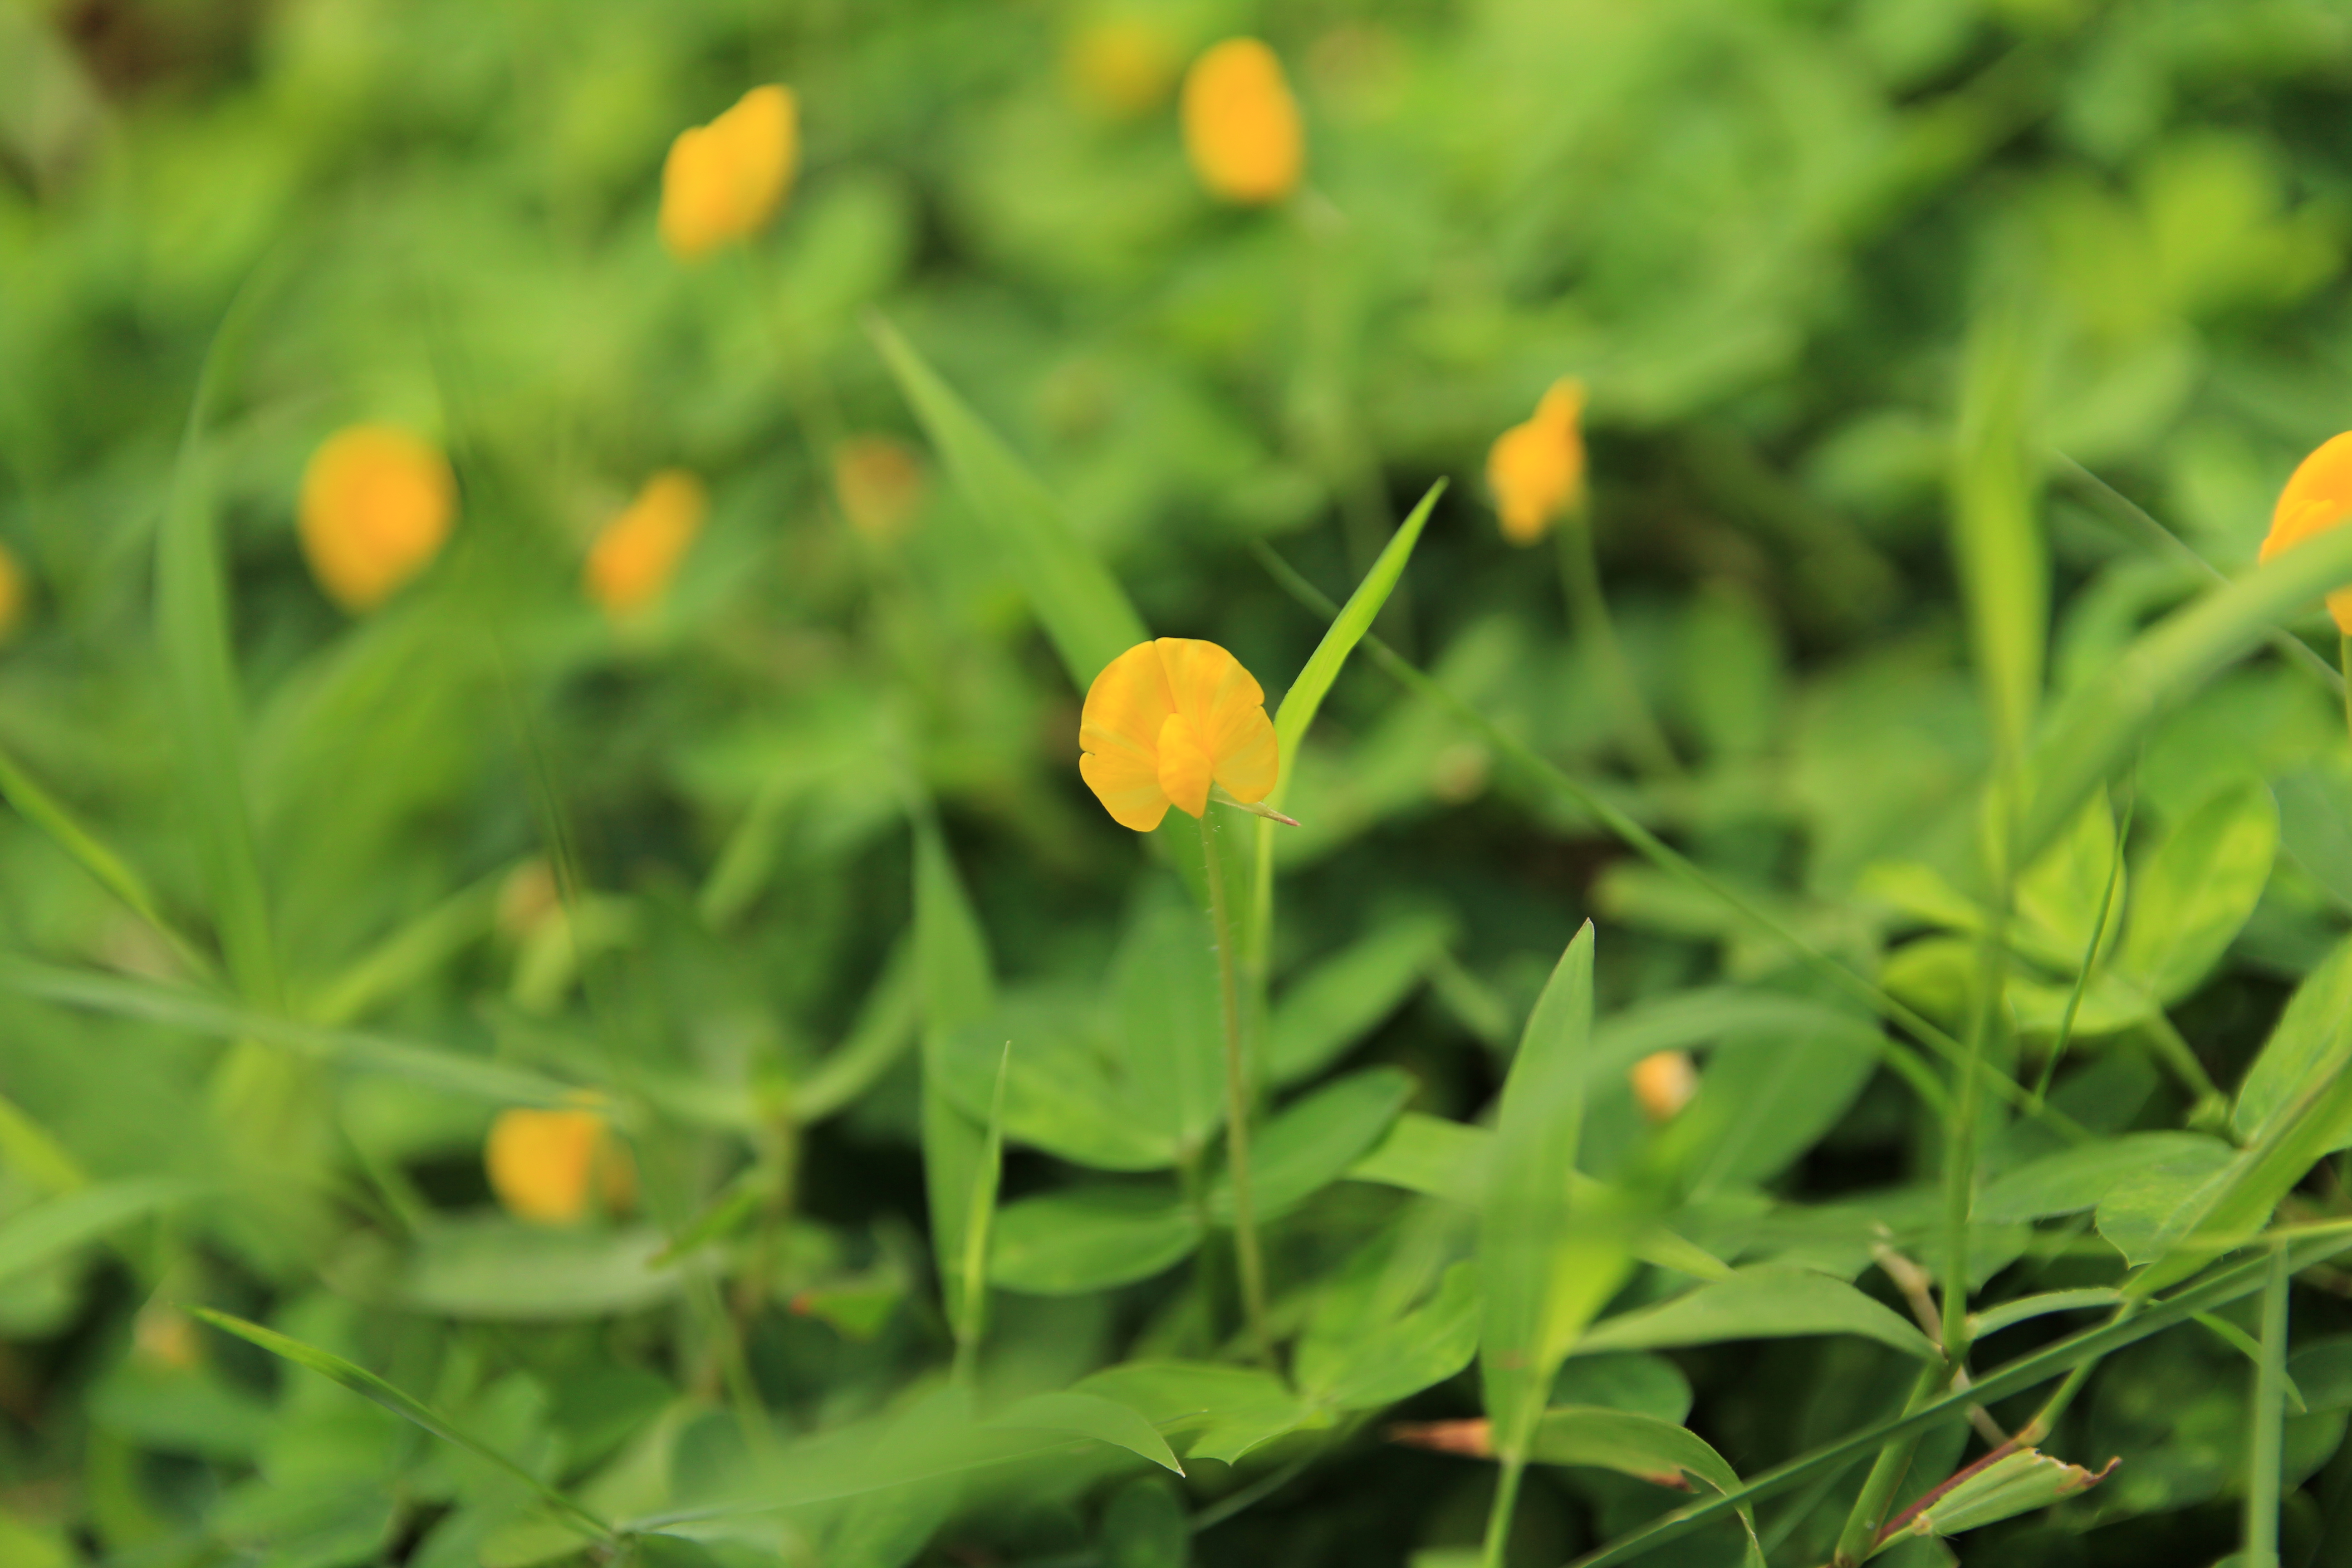
natural, flower, plant, petal, grass, terrestrial plant, groundcover, annual plant, herbaceous plant, shrub, flowering plant, event, macro photography, herb, grassland, natural landscape, science, landscape, poppy family, wildflower, Pedicel, wood sorrel family, perennial plant, coquelicot, cinquefoil